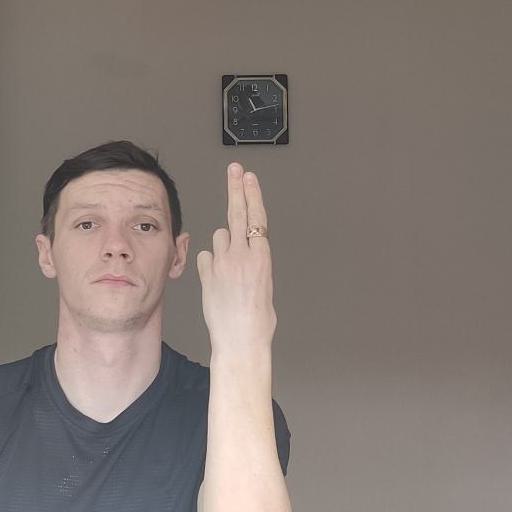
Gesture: two_up_inverted